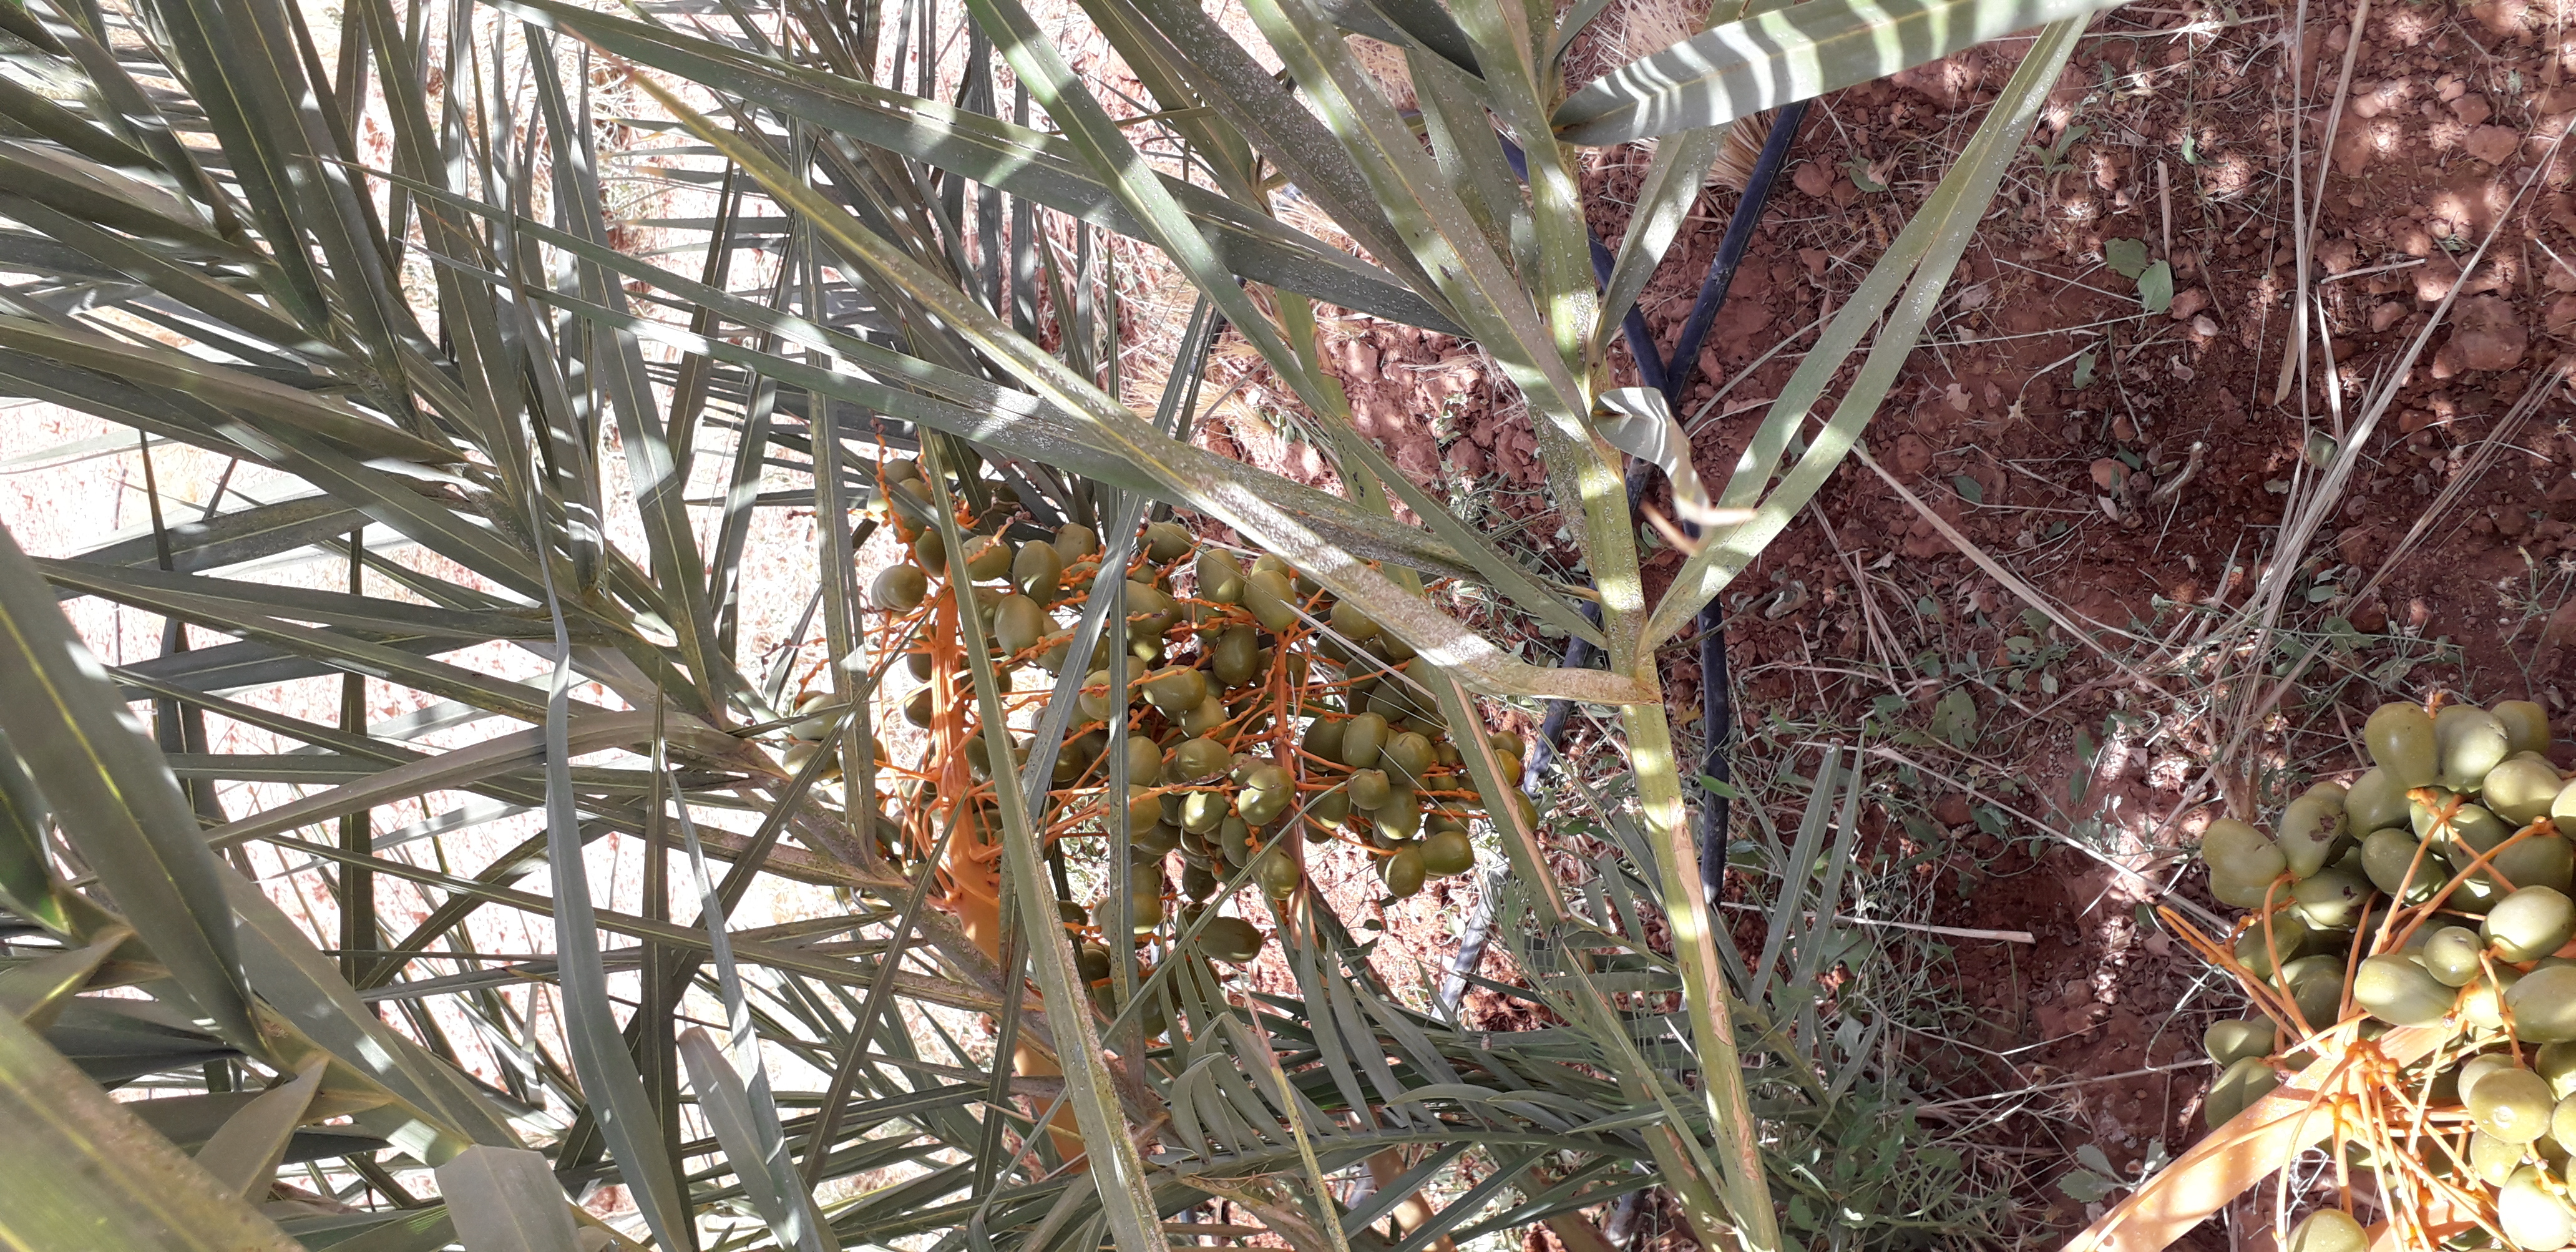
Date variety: Boufagous